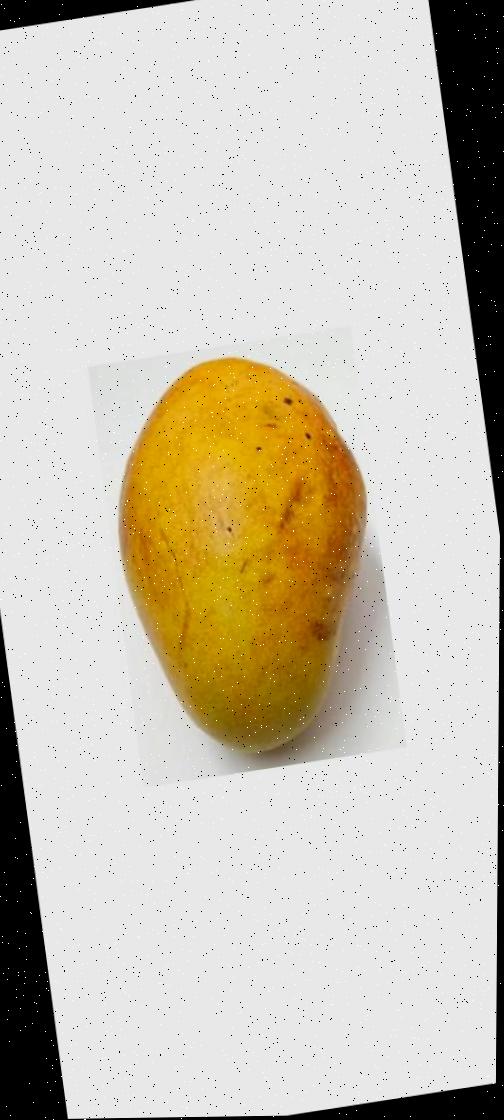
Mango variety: Bari-11